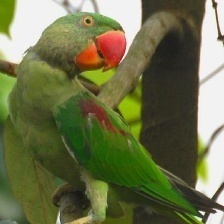
Species: ALEXANDRINE PARAKEET
Scientific name: PSITTACULA EUPATRIA